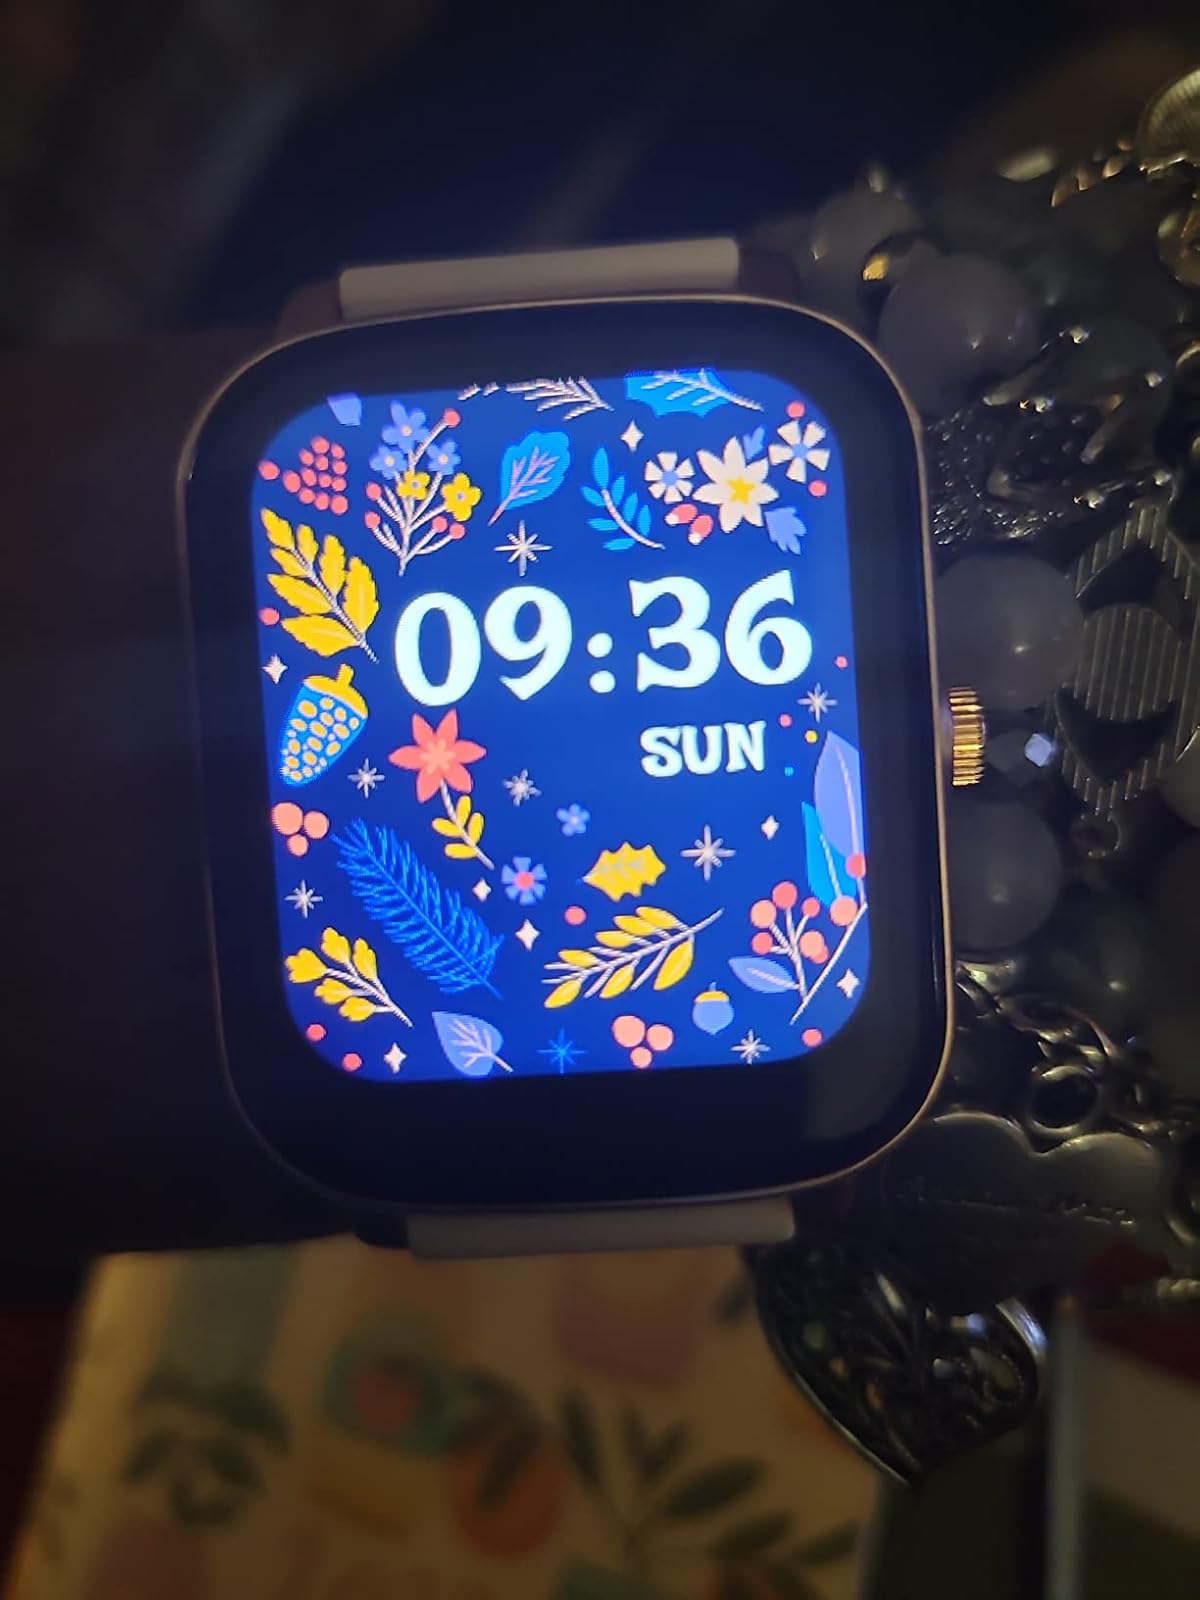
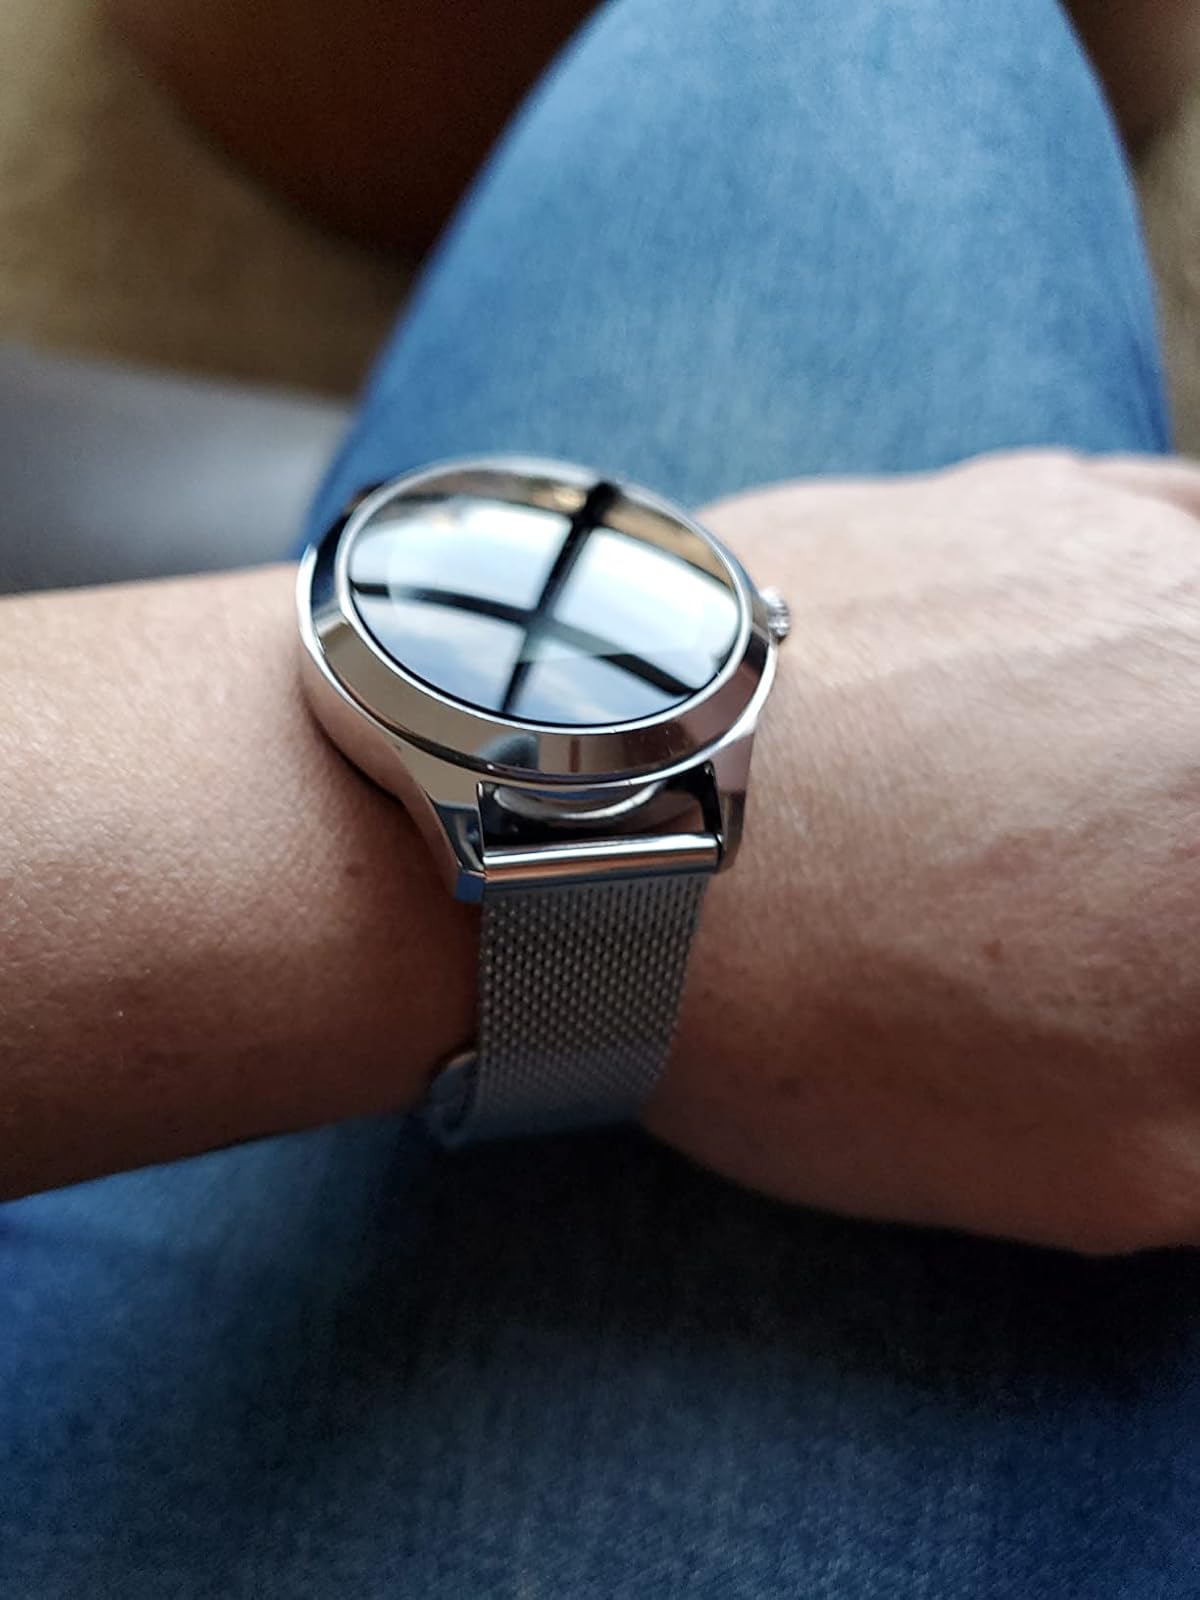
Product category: smartwatch
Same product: no